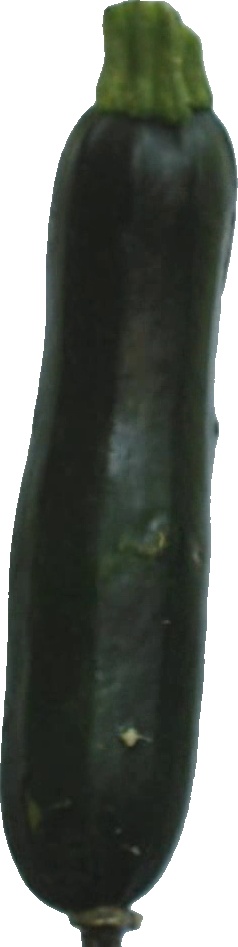
Label: zucchini_dark_1